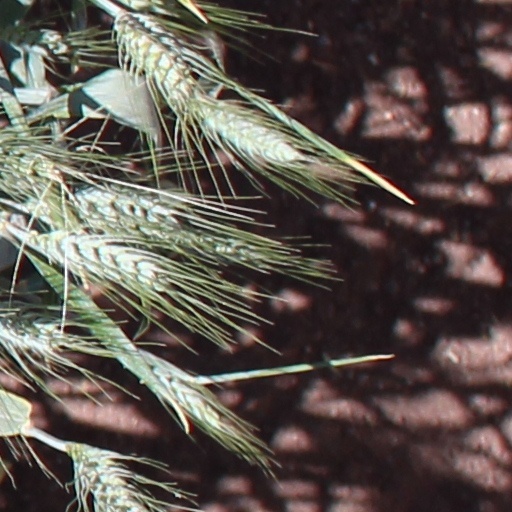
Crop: wheat